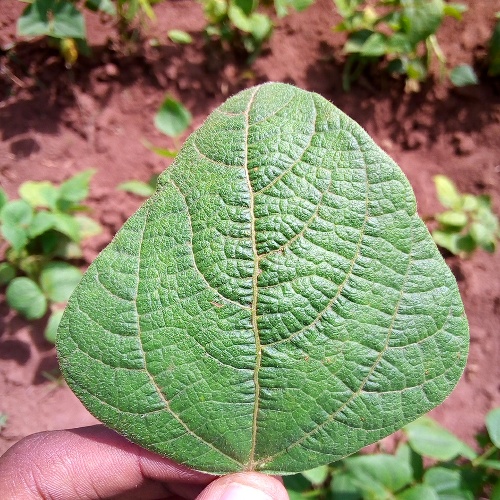
Leaf condition: healthy